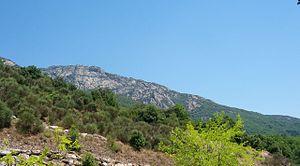
Colombières-sur-Orb (Hérault) - paysage.